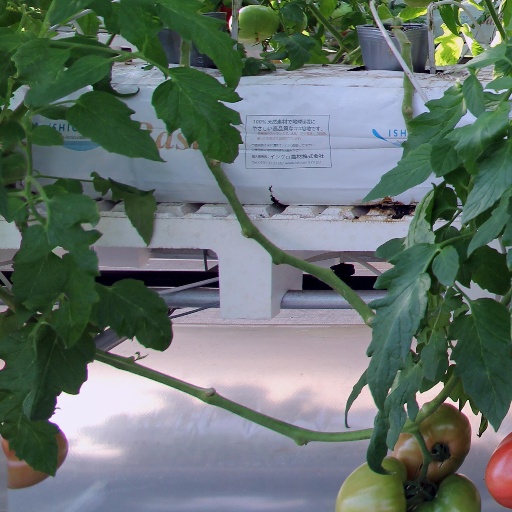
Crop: tomato